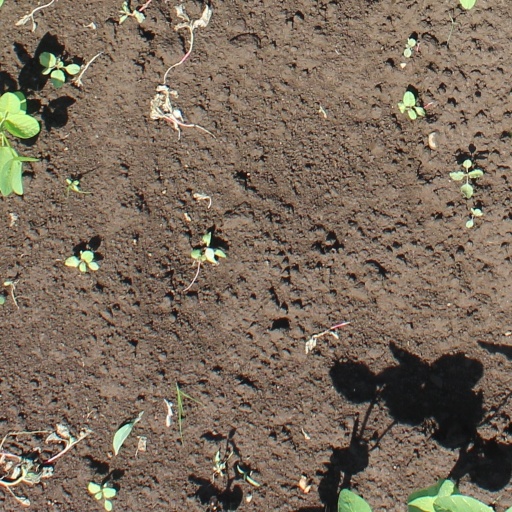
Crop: soybean